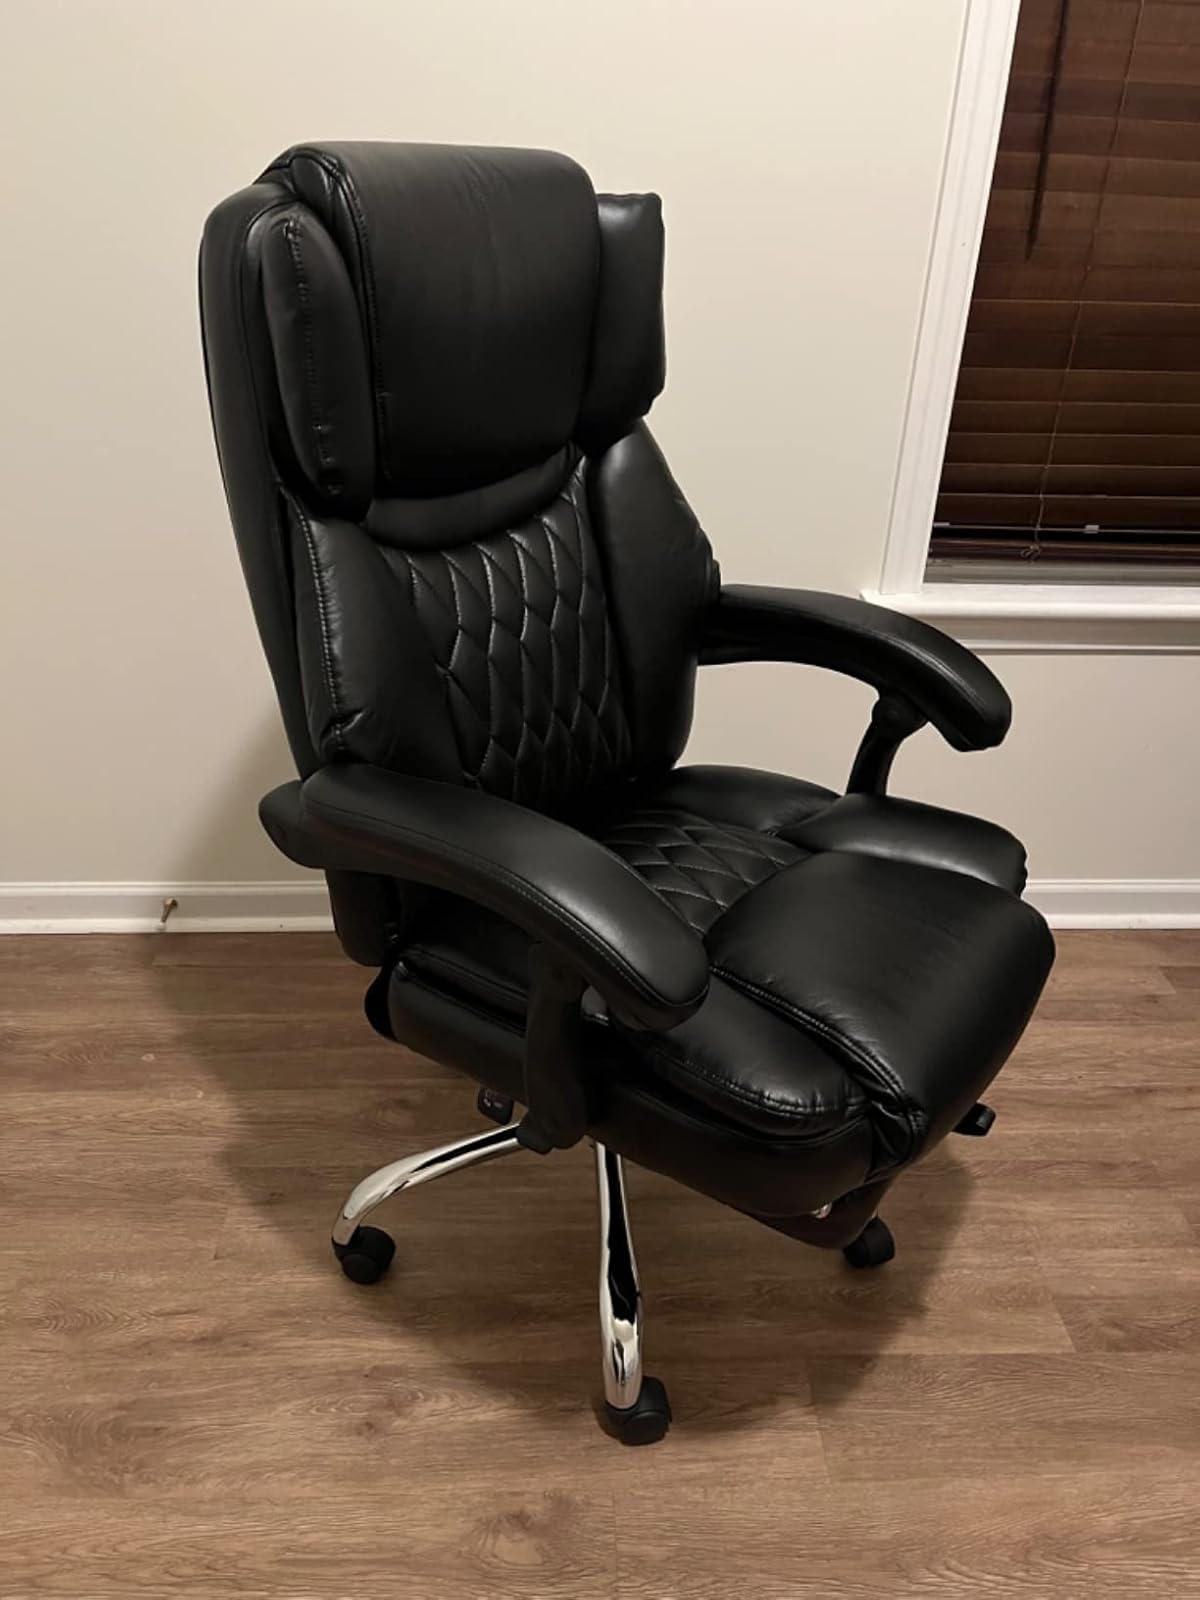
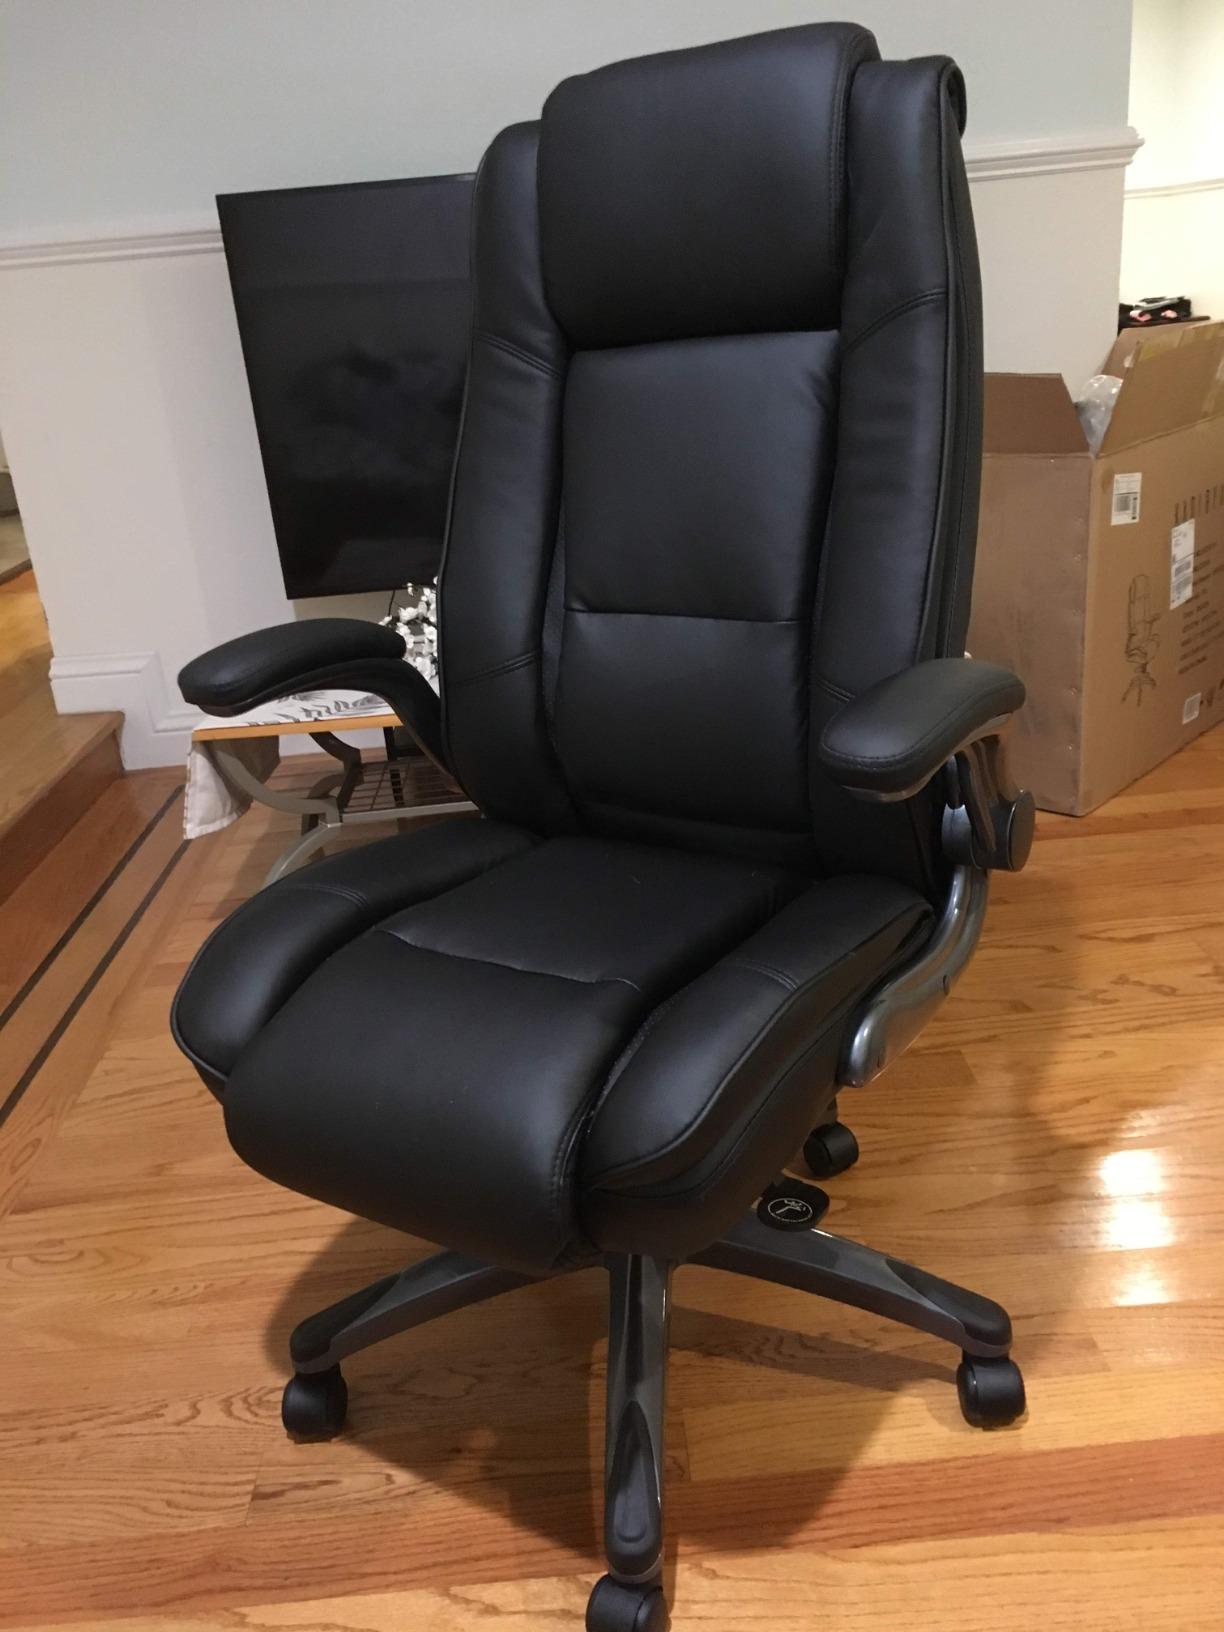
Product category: items_chair
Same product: no